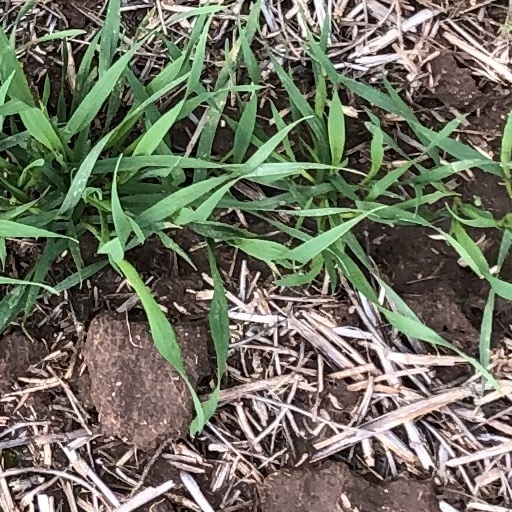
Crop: wheat